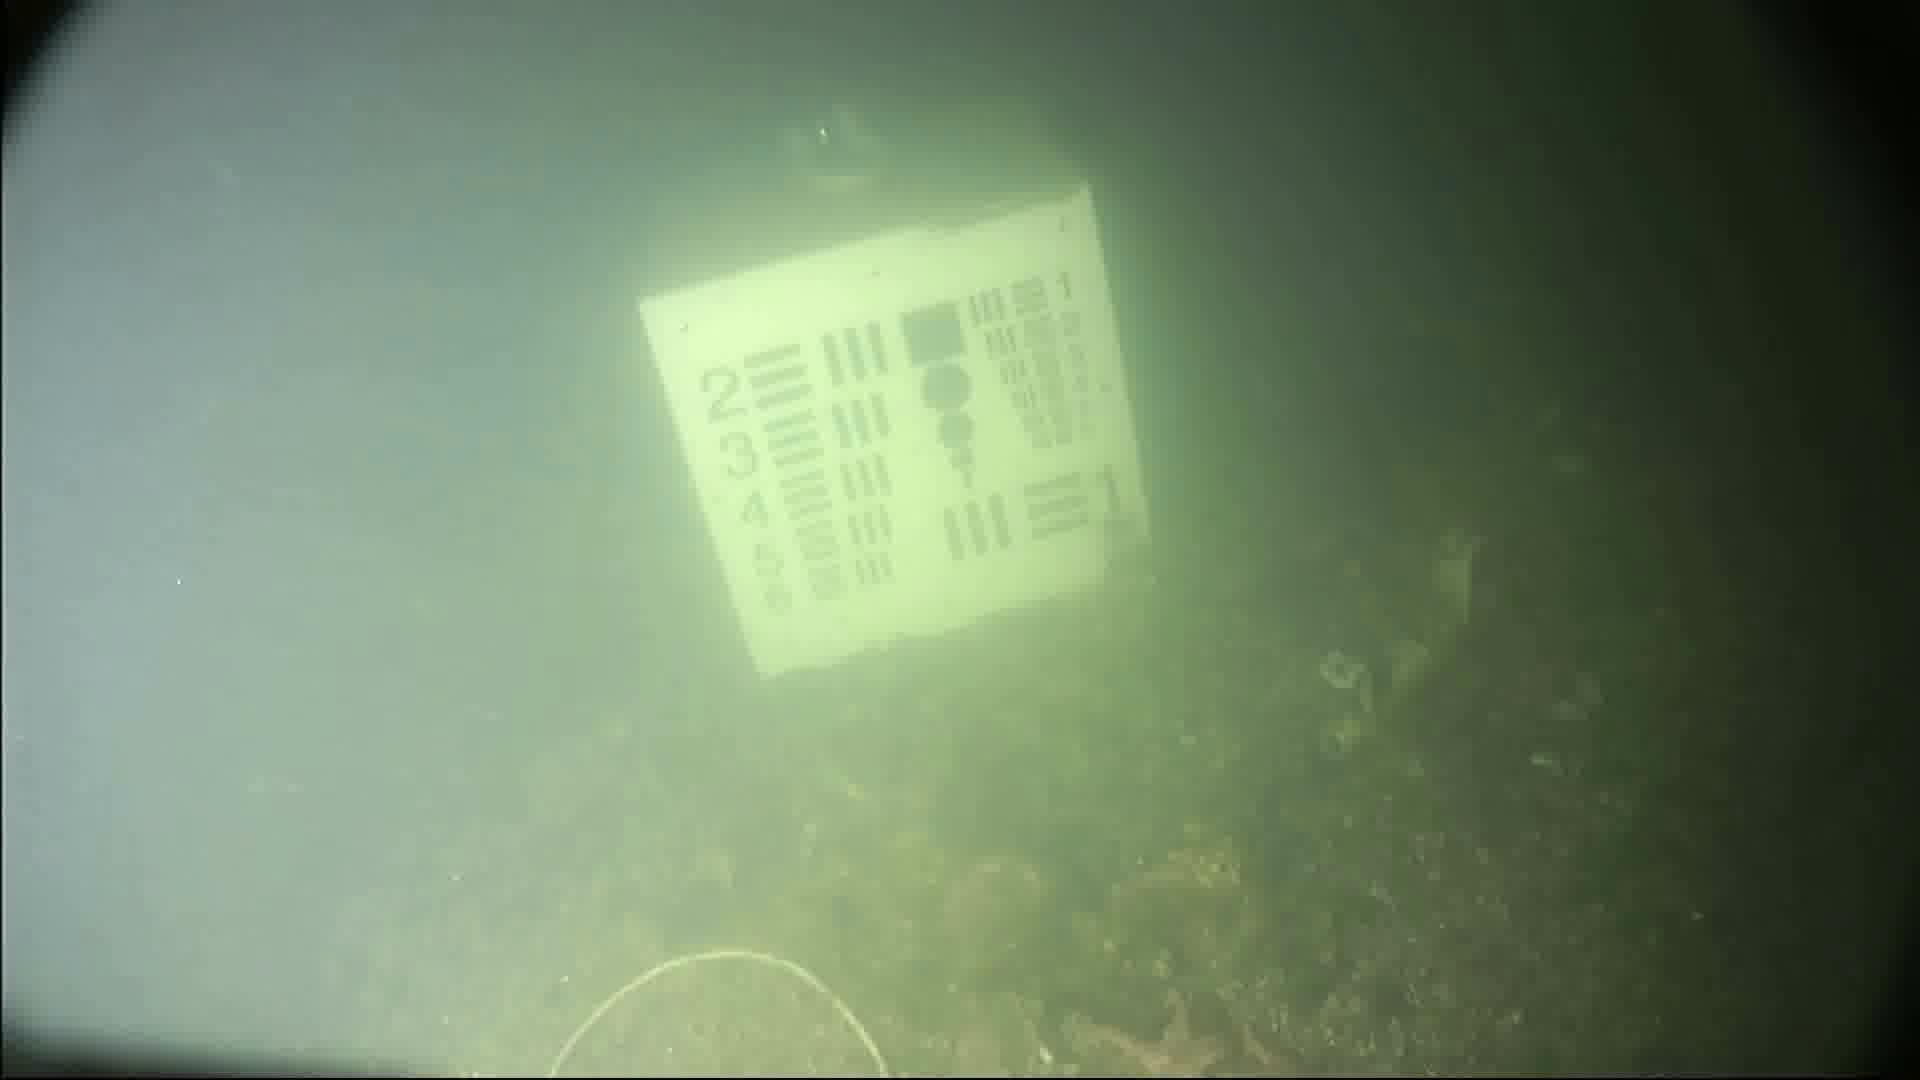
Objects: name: starfish